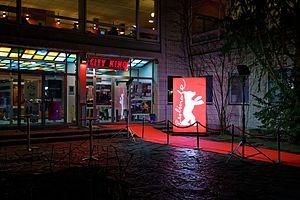
Le City Kino Wedding est un cinéma d'art et d'essai situé au sein du Centre Français de Berlin, à Berlin. Il a été construit en 1961. Le bâtiment dans son ensemble est protégé. Il a été jusqu'en 1992 le centre Culturel français des forces d'Occupation. Depuis 2007, il n'était plus utilisé en tant que salle de cinéma, avant de rouvrir le 13 septembre 2014.